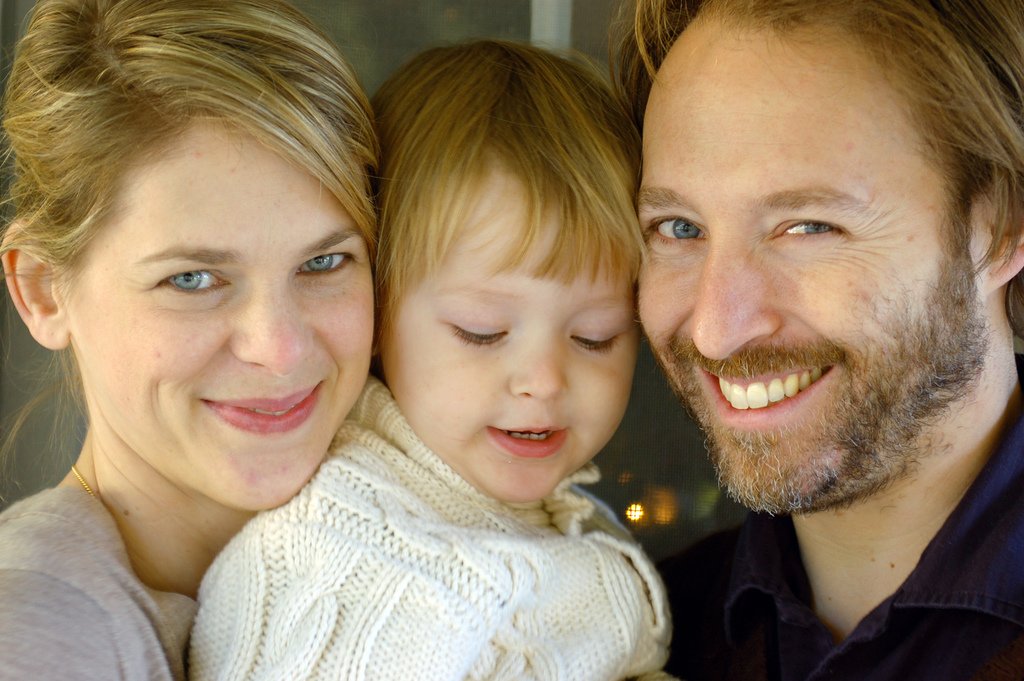
Label: not_food